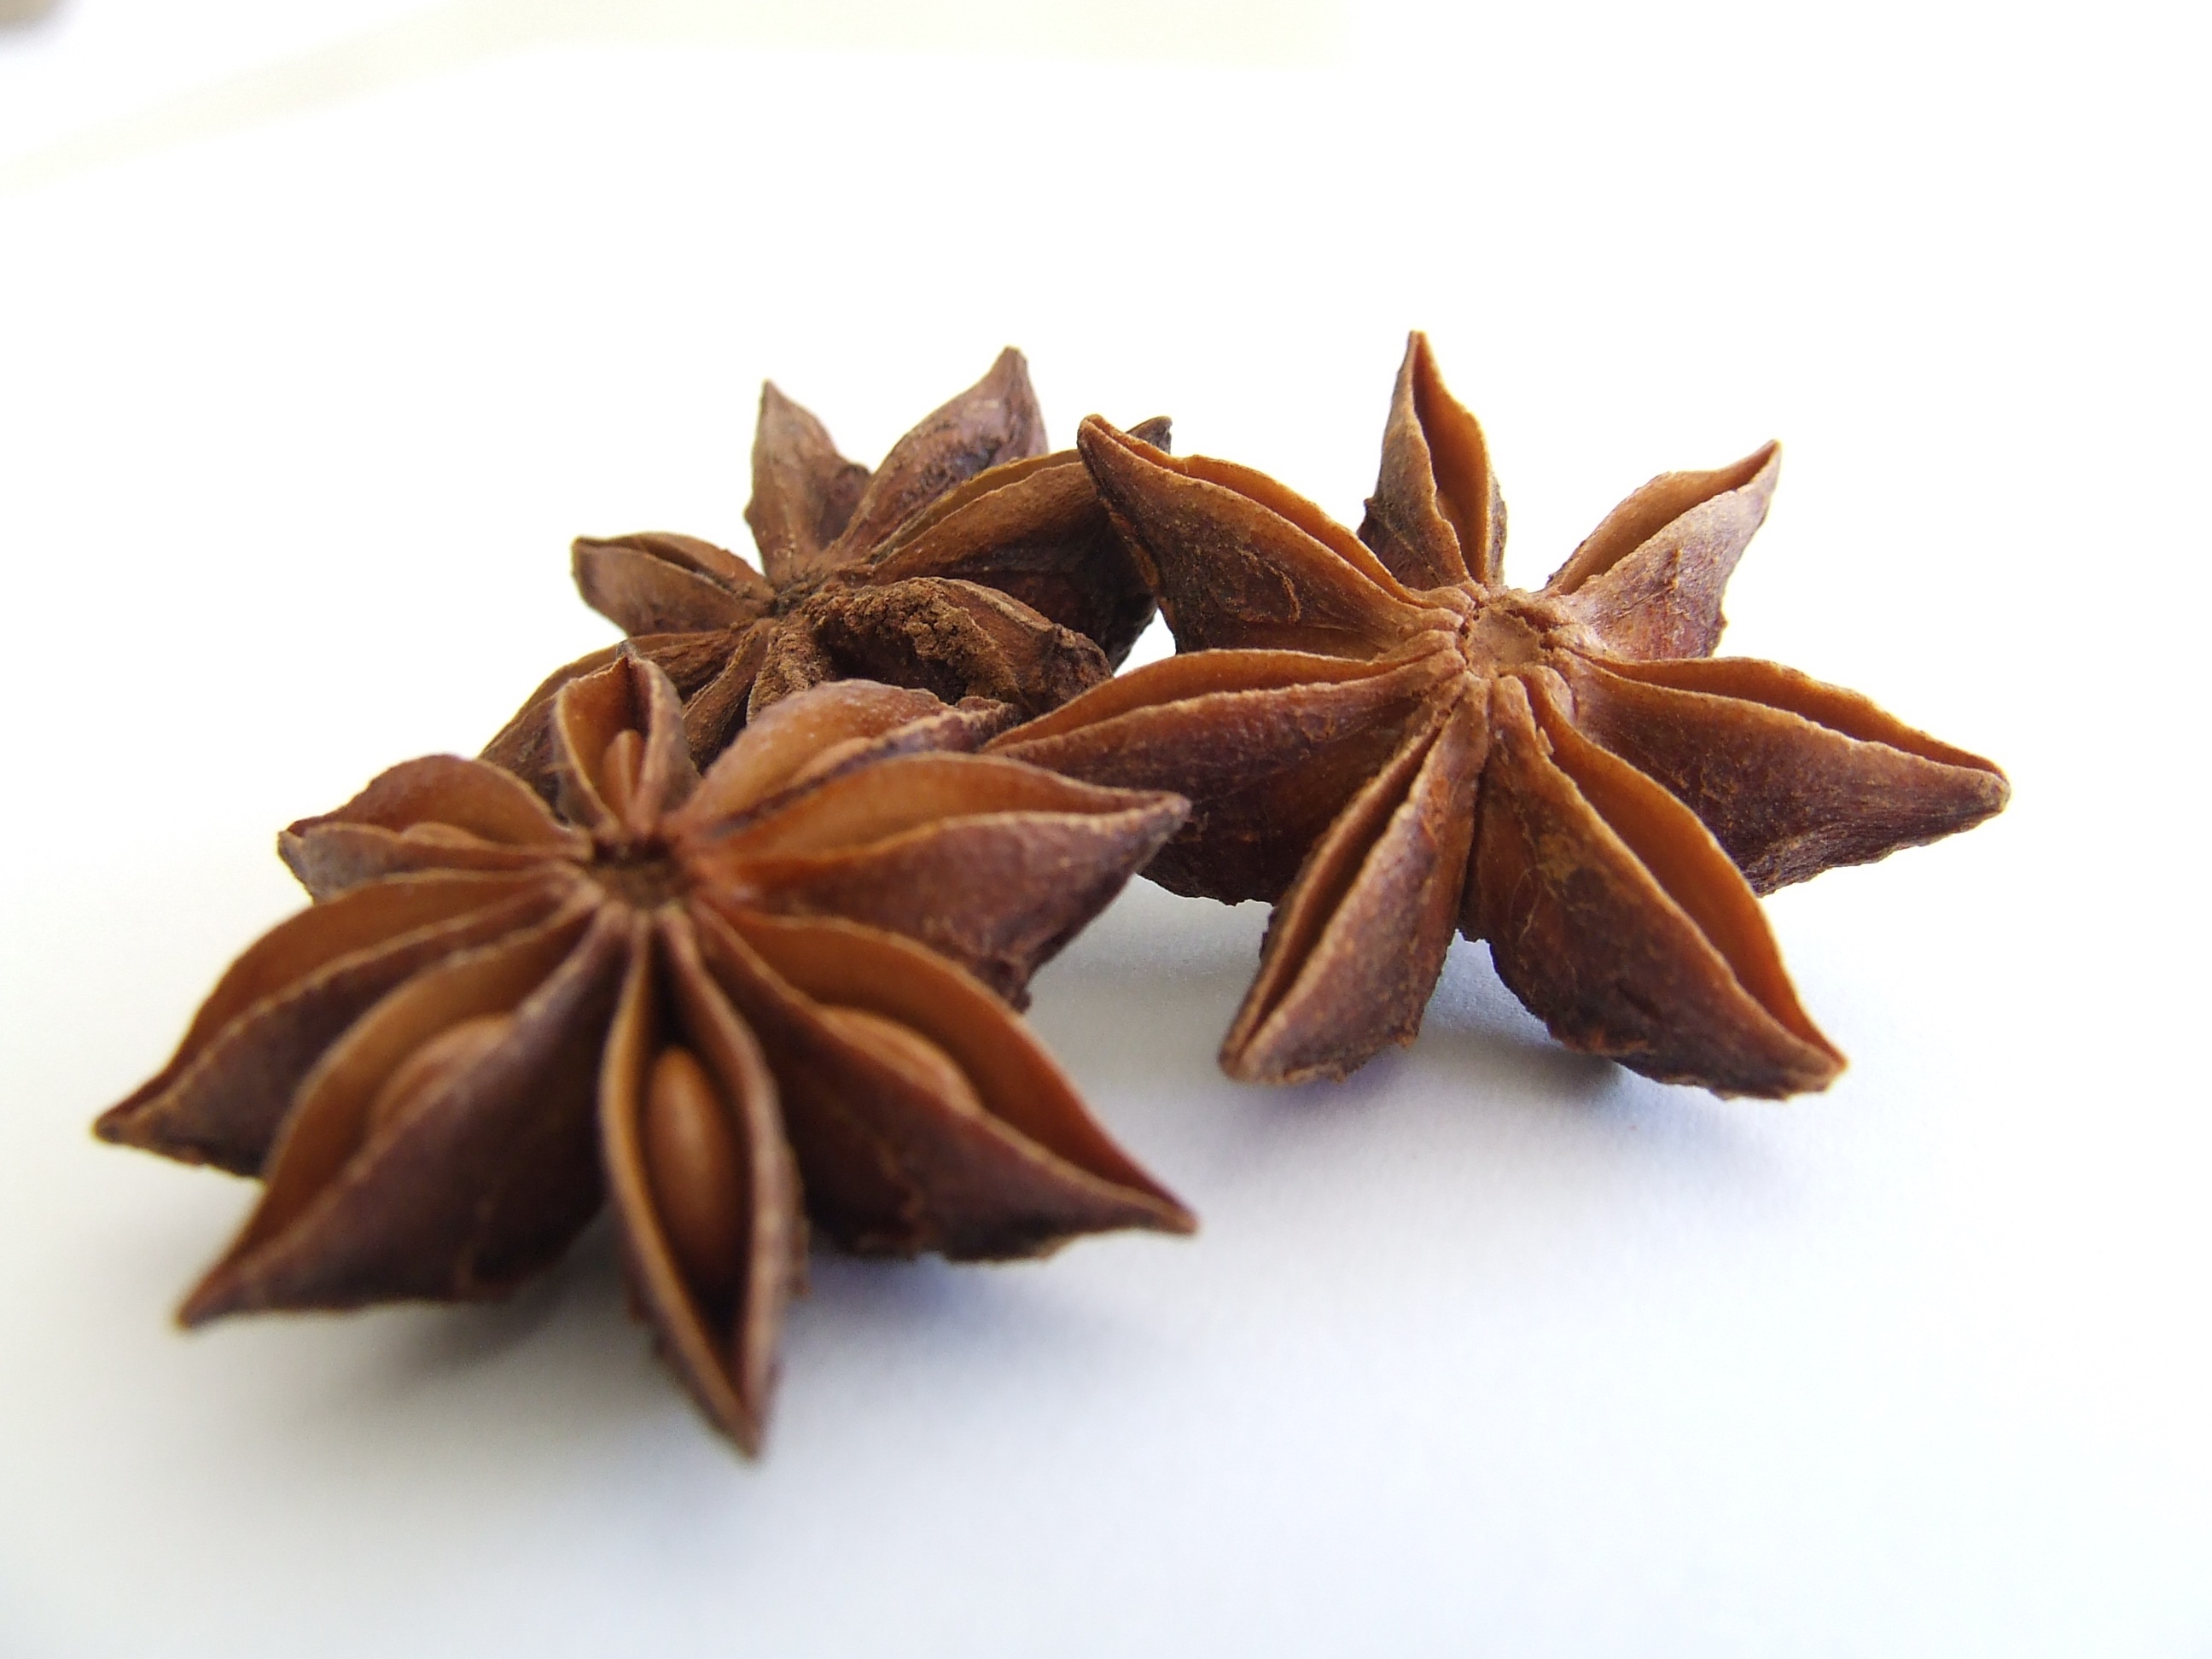
plant, leaf, petal, food, pepper, cooking, herb, produce, baking, christmas, holidays, fragrant, flavor, anise